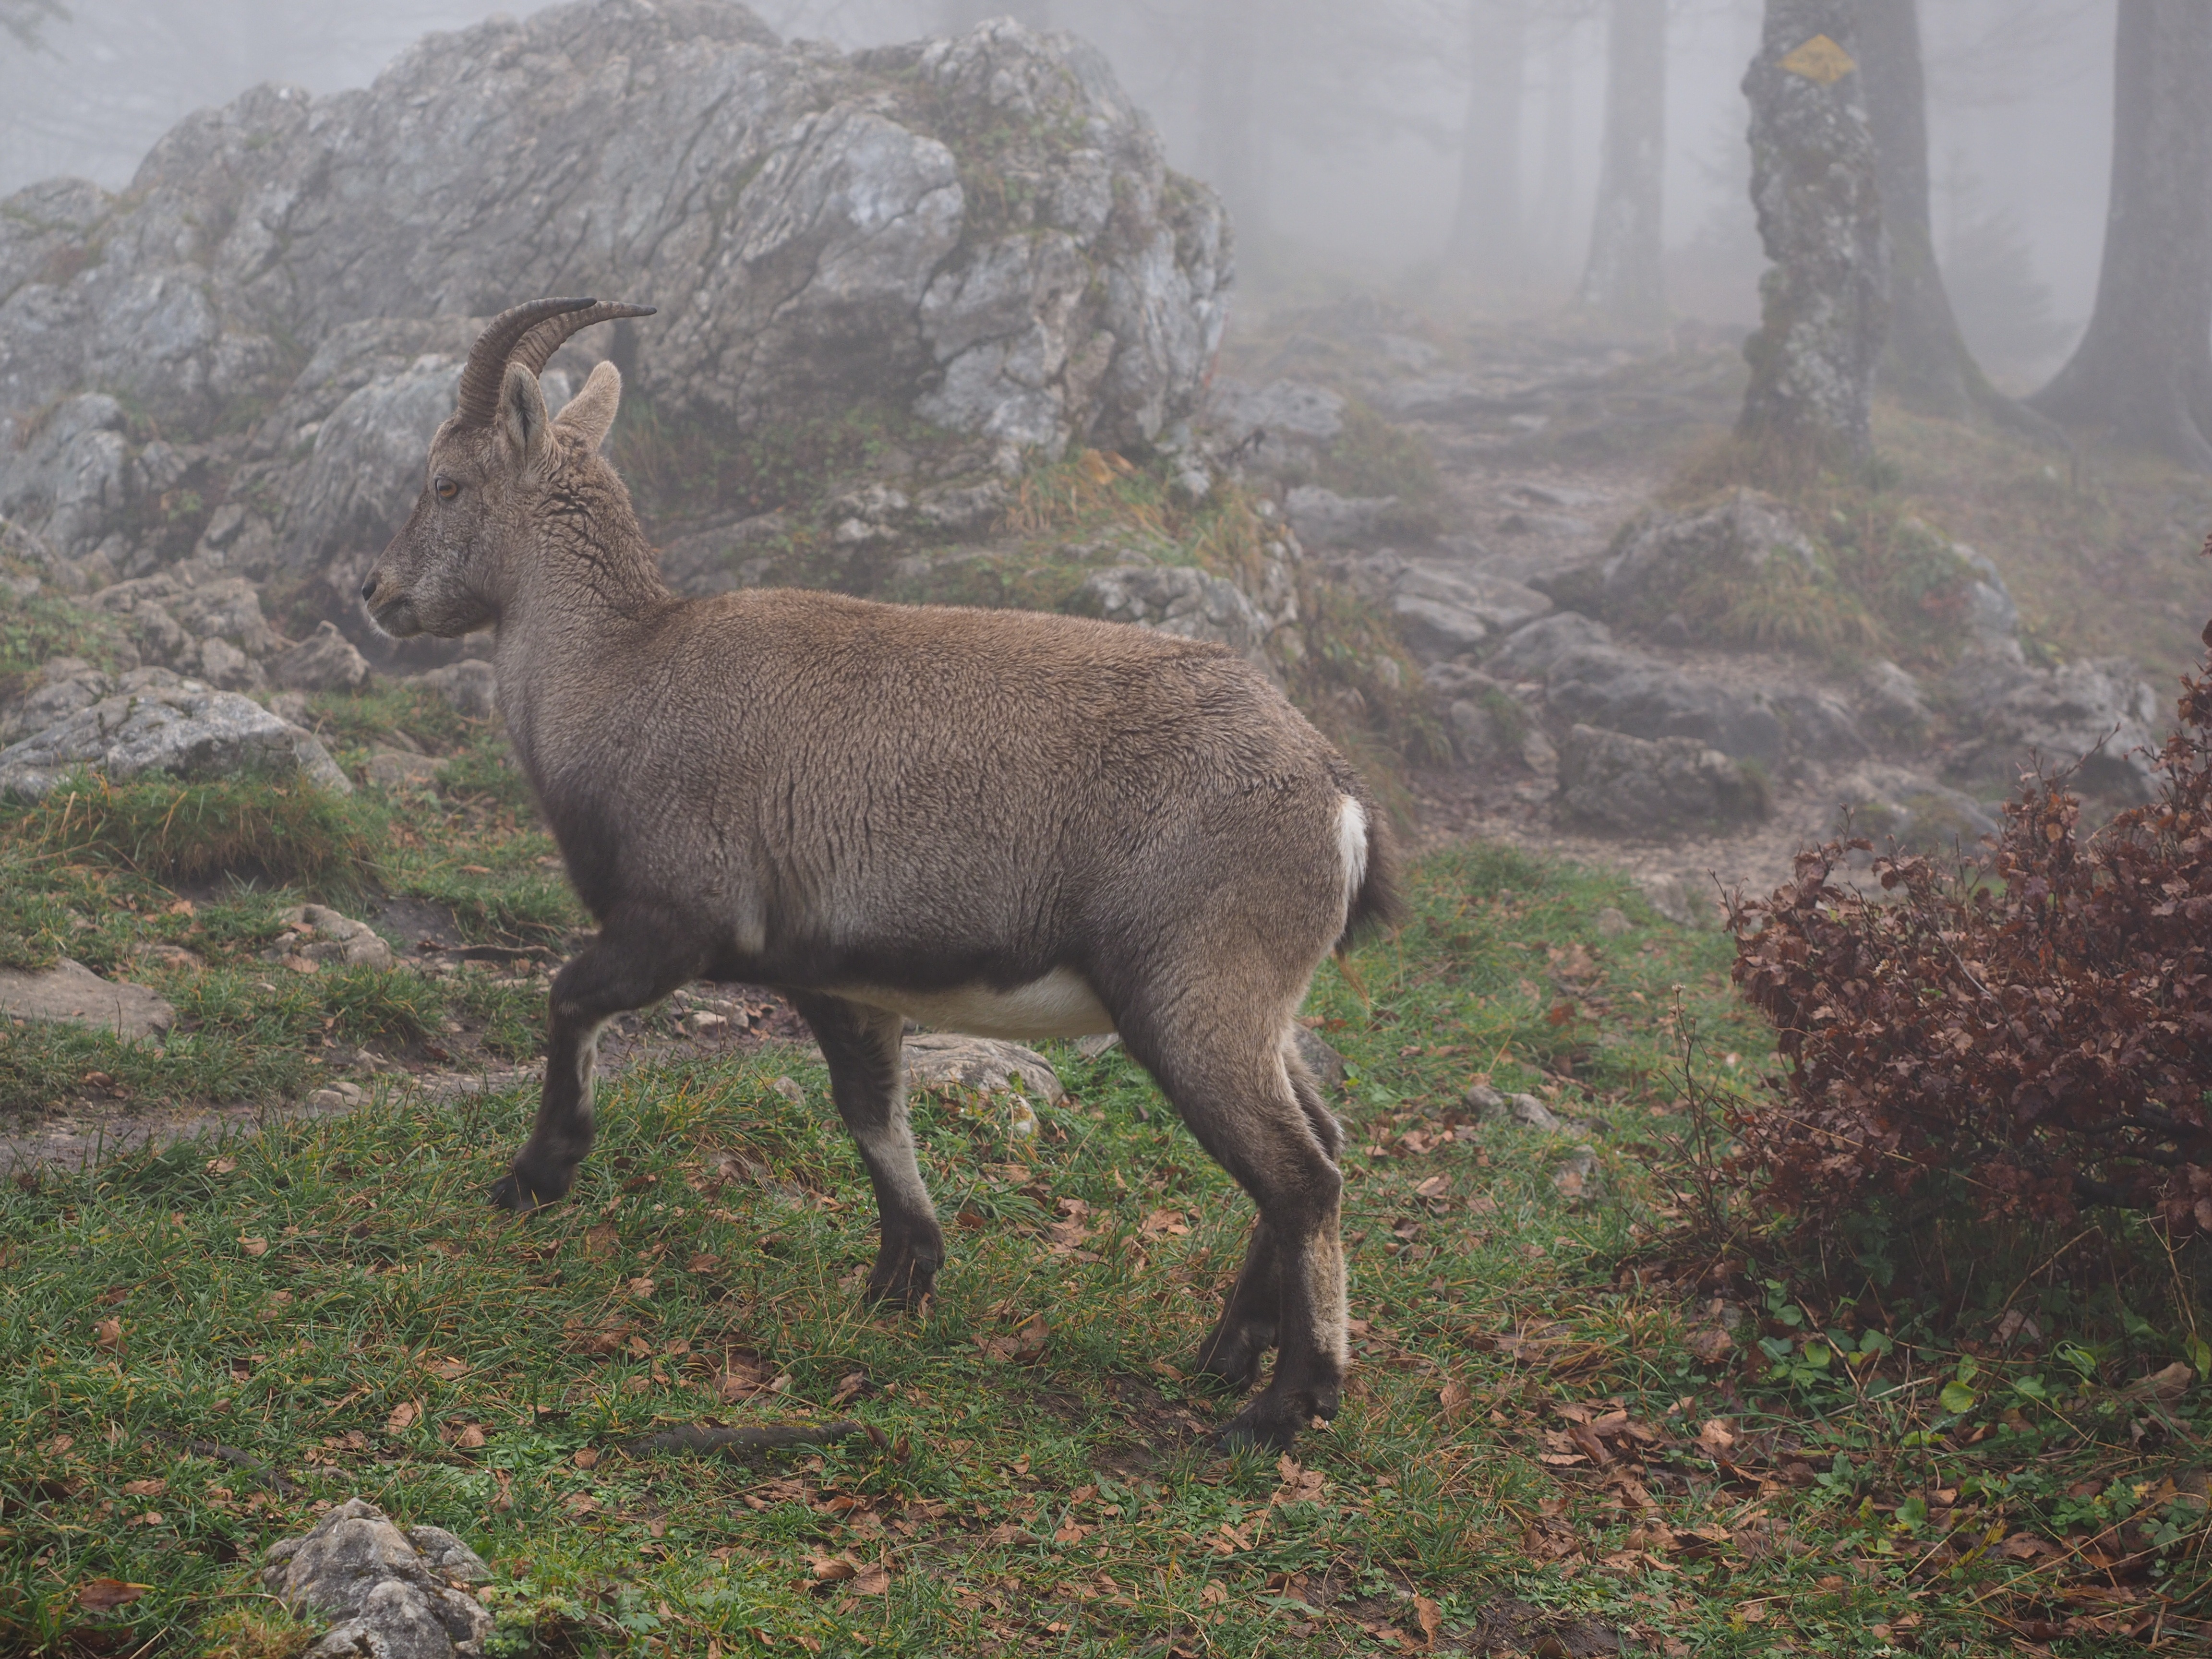
fog, animal, foggy, wildlife, deer, horn, herd, sheep, mammal, fauna, vertebrate, sheeps, capricorn, chamois, bighorn, barbary sheep, alpine ibex, capra ibex, creux du van, swiss jura, noiraigue, wicked capricorn